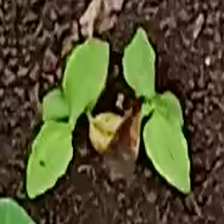
Weed species: Kena_(Commplina_benghalensio)